Faculty of Translation and Interpreting of the University of Geneva

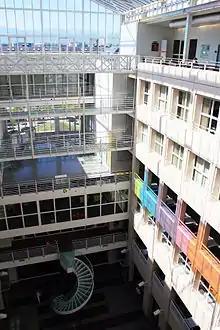
The FTI is located on the sixth floor of the University of Geneva's Uni Mail building.

The Faculty of Translation and Interpreting (FTI) is one of the oldest translation and interpreting education and research institutions in the world. It was founded in 1941, by Antoine Velleman, as the Ecole d’interprètes de Genève (EIG). When a translation degree was introduced in 1972, it became the École de traduction et d’interprétation (School of Translation and Interpreting - ETI), before adopting its current title – Faculty of Translation and Interpreting – in 2011.